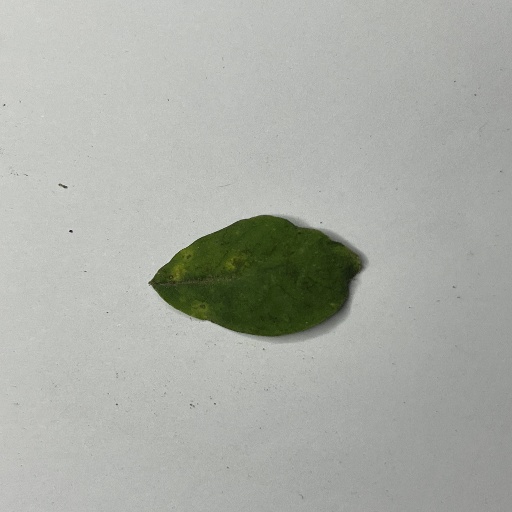
Species: Sojina
Leaf condition: Bacterial Spot